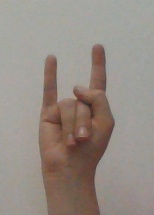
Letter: la